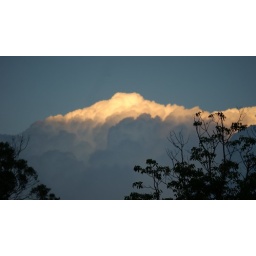
mountains in the sky